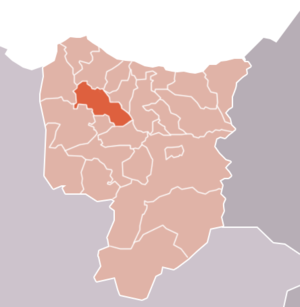
Temsamane est une commune rurale de la province de Driouch, dans la région de l'Oriental, au Maroc. Elle dispose d'un centre urbain, Kerouna qui est son chef-lieu, ainsi que d'un grand souk.